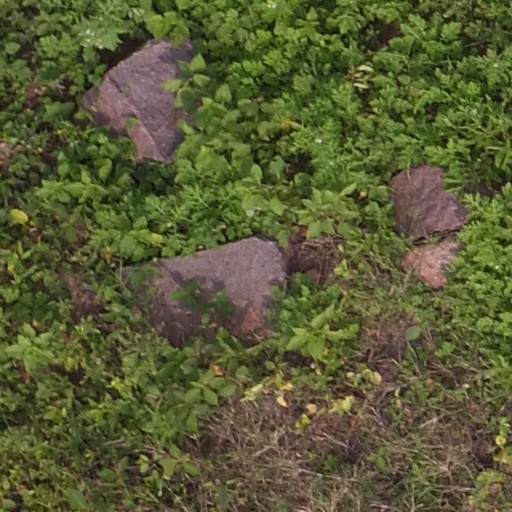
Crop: maize; corn